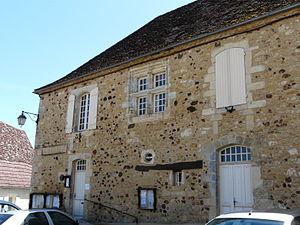
La mairie de Cendrieux, Dordogne, France.
Cendrieux est une ancienne commune française située dans le département de la Dordogne, en région Nouvelle-Aquitaine.